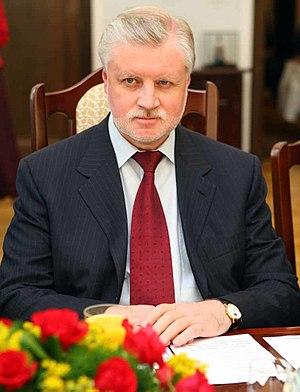
L'élection présidentielle russe de 2004 s'est tenue le 14 mars 2004.
Des élections législatives russes ont eu lieu le dimanche 2 décembre 2007. Elles ont vu le triomphe de Russie unie, le parti du président Vladimir Poutine.